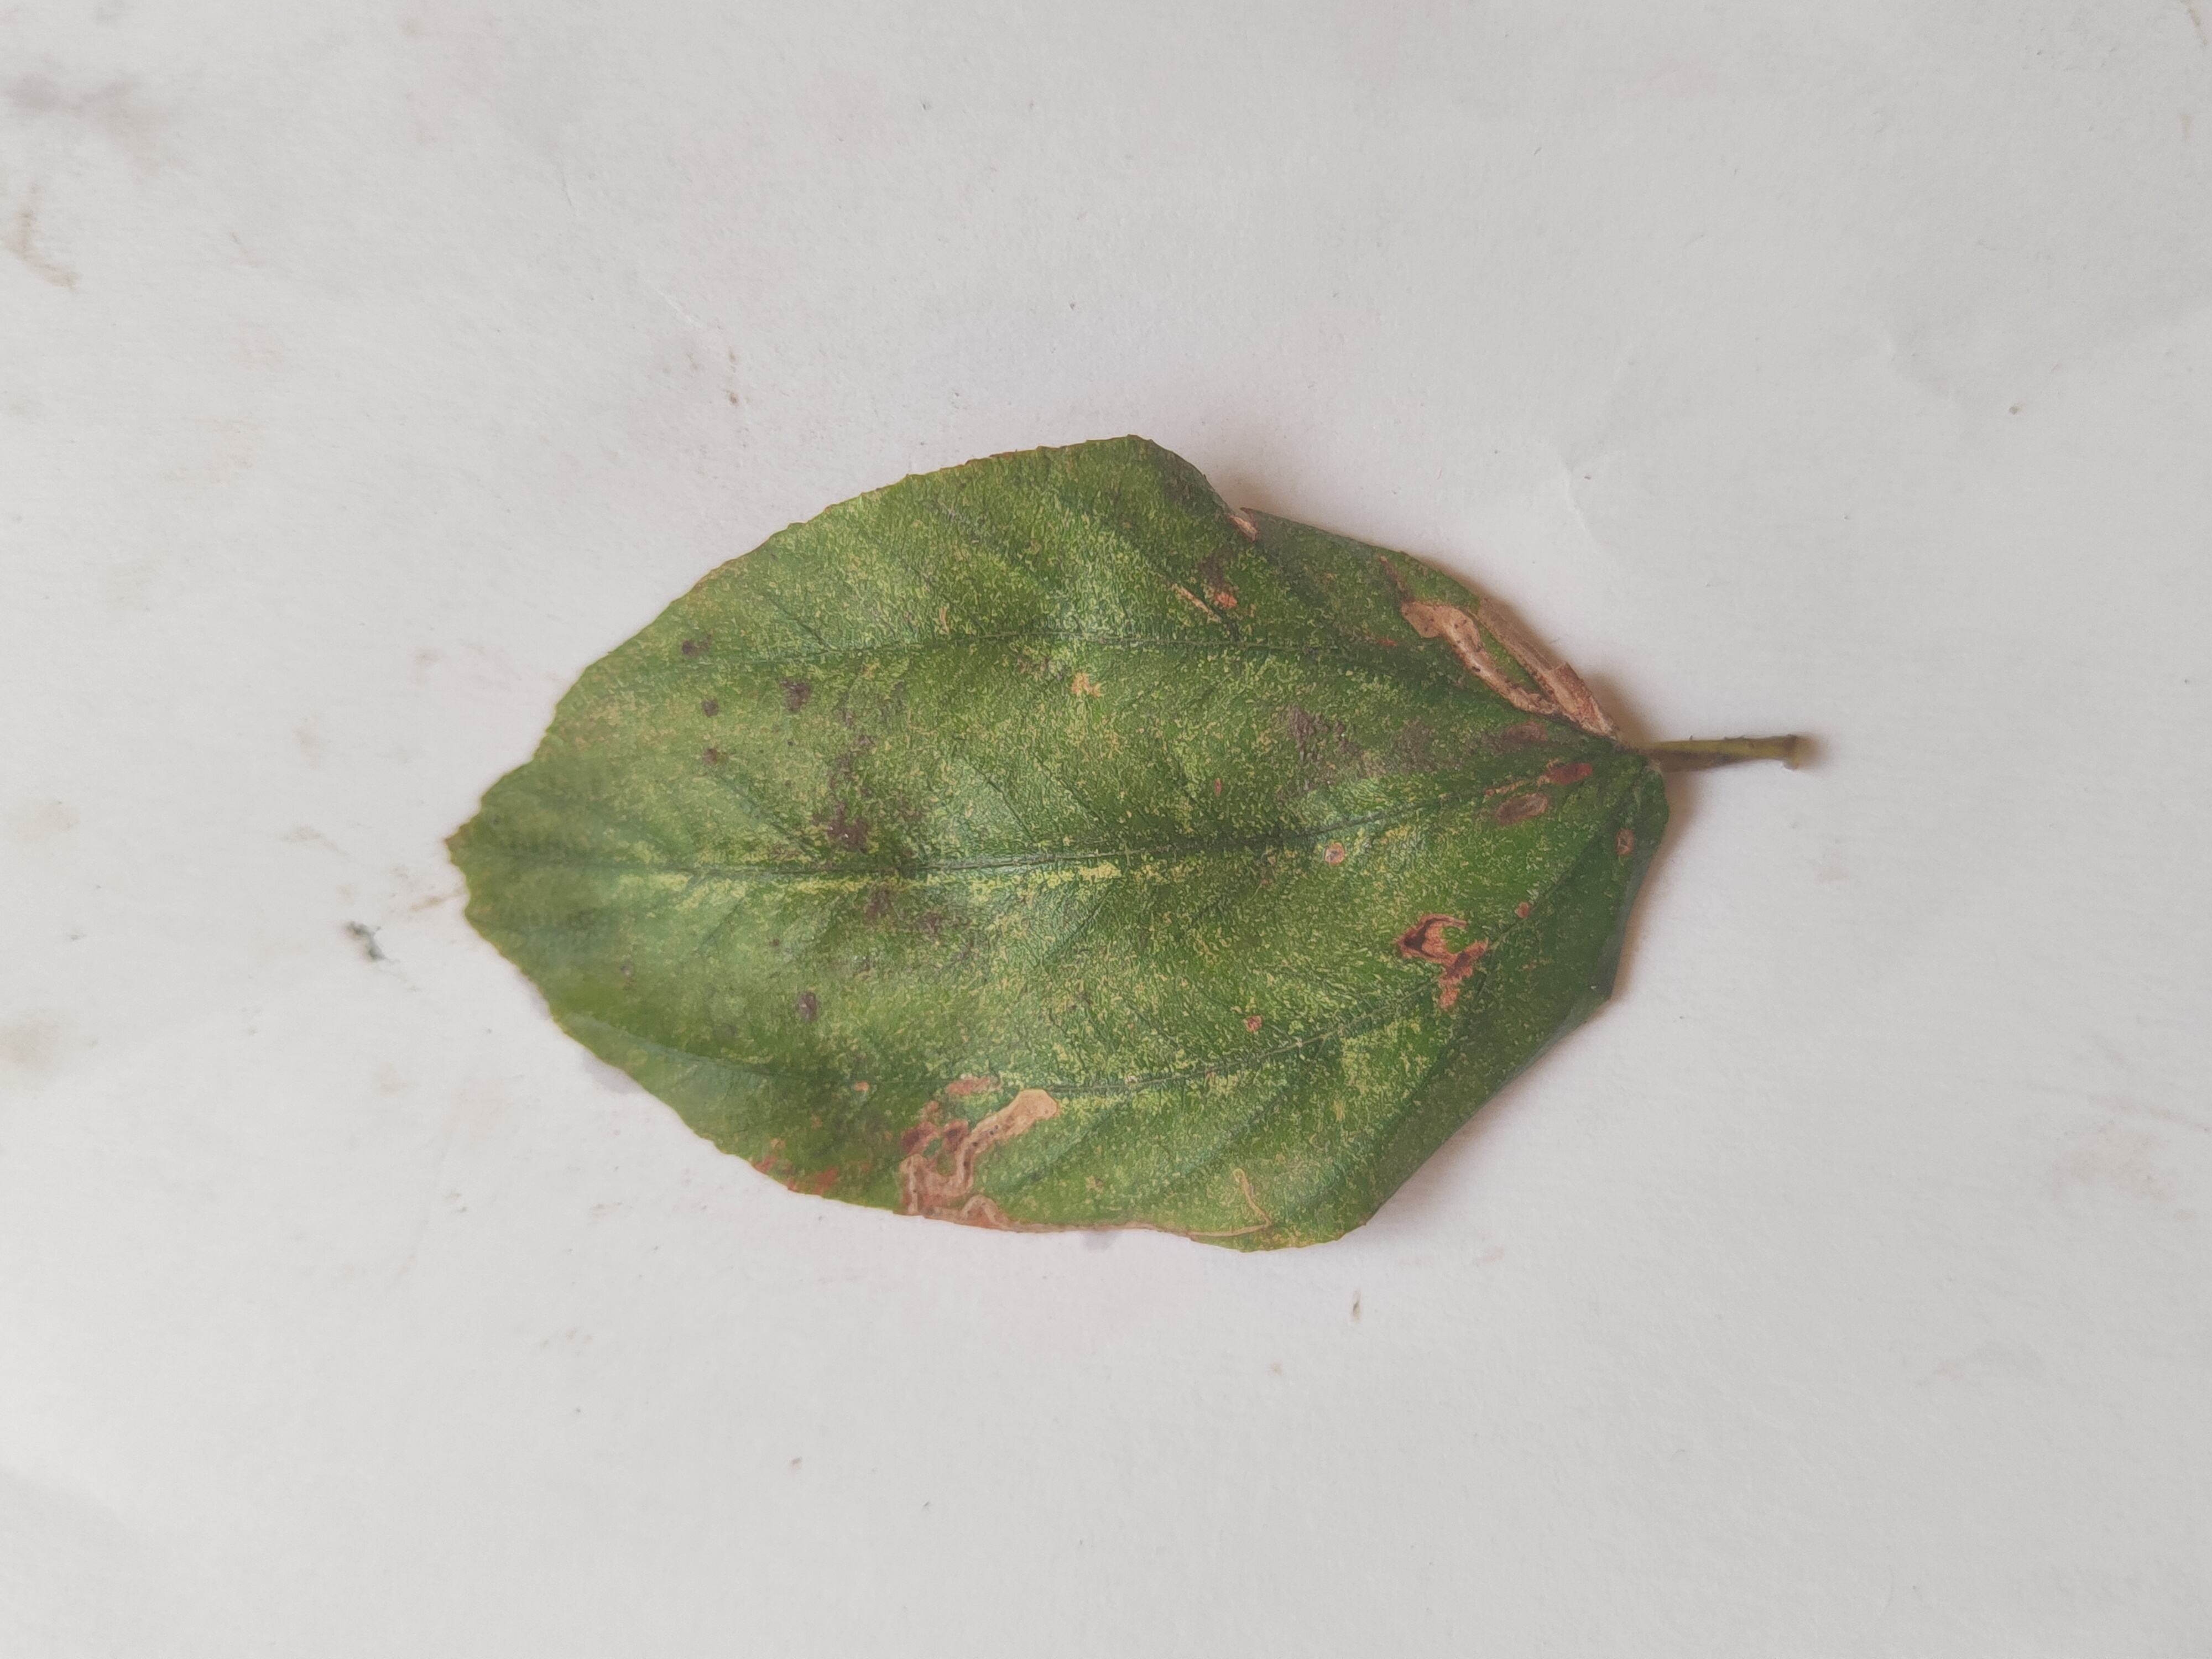
Leaf variety: Plum